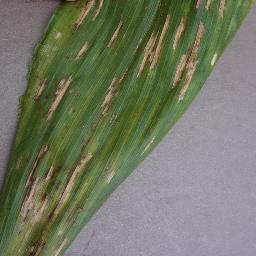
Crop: corn
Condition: (maize)_cercospora_spot_gray_spot